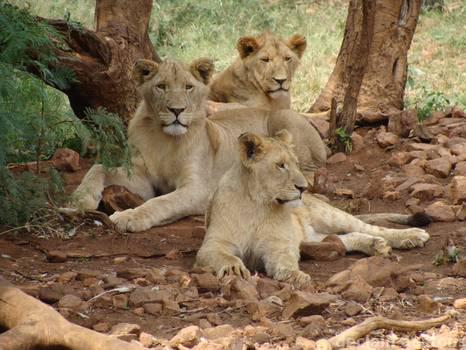
Label: Watermark